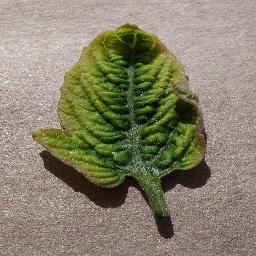
Label: Tomato___Tomato_Yellow_Leaf_Curl_Virus